Texqa'kallt

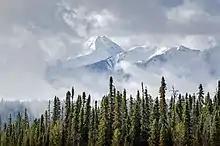
A view in the Robson Valley, the traditional territory of the Texqa'kallt and Simpcw

Little information, aside from the sparse accounts of English explorers in the area, is known about the change from Texqa'kallt to Simpcw. They were known to exist after the end of the Shuswap-Sekani war, but due to a yearlong smallpox outbreak in 1862, and the increasing intensity of Iroquois and Cree presence due to the fur trade, as of 1909, they had left most of the land. Tait cited them as being "numerous at one time, but had, it seems, no main village ... they were very nomadic". He continues to say, "A large part of the old hunting grounds in Caribou and north of the head of Fraser River are hardly ever used now, owing to the decrease in numbers of the tribe and to the change in manner of living", showing that by the 1910s they had a significantly changed and reduced population.